MacGyver (2016 TV series) season 1

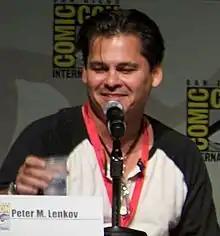
After the original pilot idea was scrapped Peter M. Lenkov joined the series as an executive producer and showrunner to "revamp" the series.

On October 1, 2015, it was announced that CBS had plans to reboot "MacGyver" and had reportedly agreed to a put pilot. It was reported that R. Scott Gemmill and James Wan would write and direct the pilot, respectively. Henry Winkler, along with Gemmill and Wan were also set to executive produce the series. Wan pulled from directing in March 2016 due to scheduling conflicts, David Von Ancken was announced as the new director while Wan remained as executive producer of the series. It was also reported that Gemmill had backed from the series all together, Paul Downs Colaizzo and Brett Mahoney were announced as the new writers. In addition, Ancken, Michael Clear, Colaizzo, Mahony, as well as original series creator Lee David Zlotoff all signed on as executive producers. On May 13, 2016, it was reported that CBS had given a series order for "MacGyver". It was later announced in June 2016 that the original pilot idea had been scrapped; the series was recast and Peter M. Lenkov, who also developed the 2010 reboot of "Hawaii Five-O" for the network, had signed on to "revamp" the series.